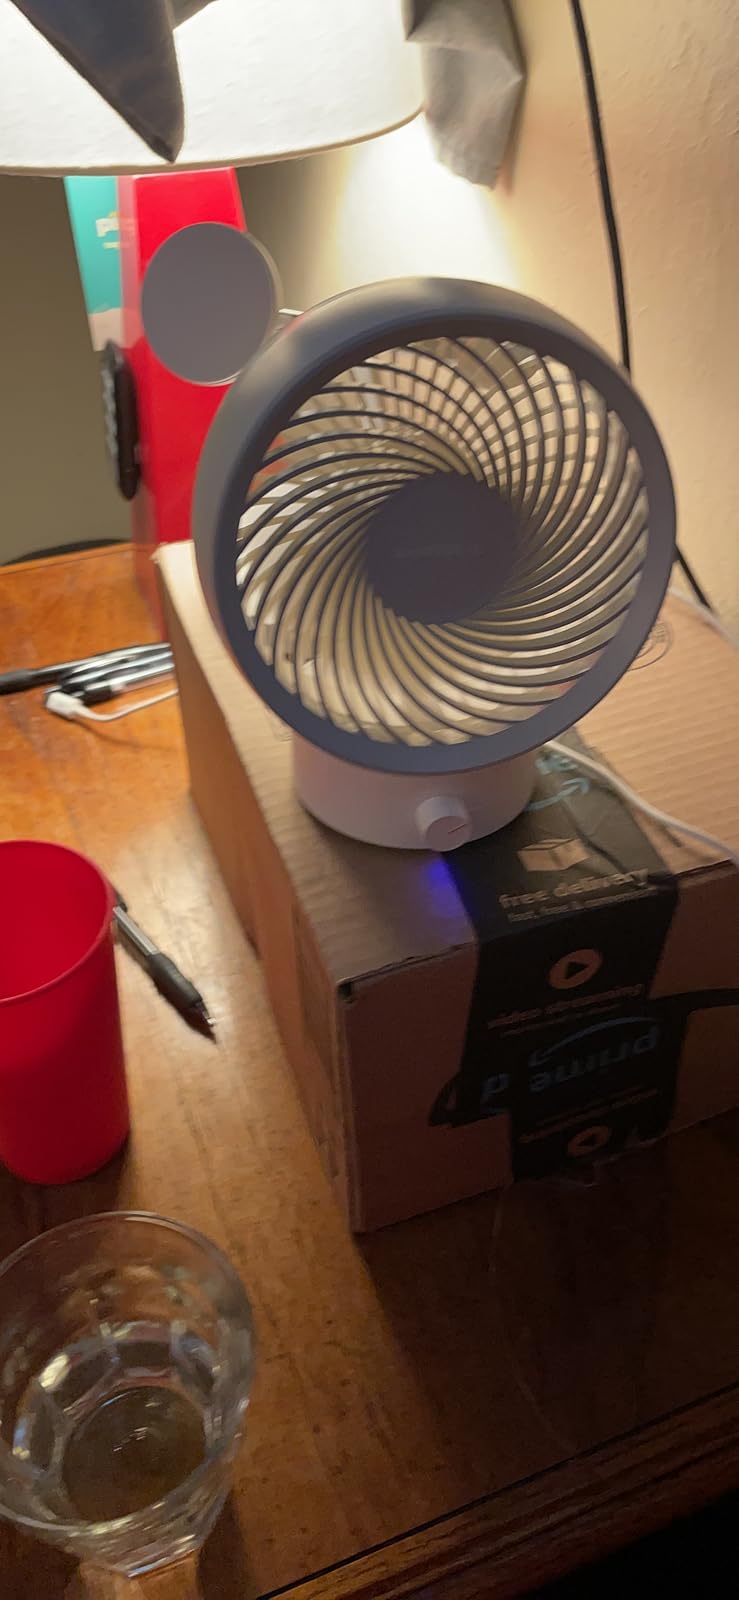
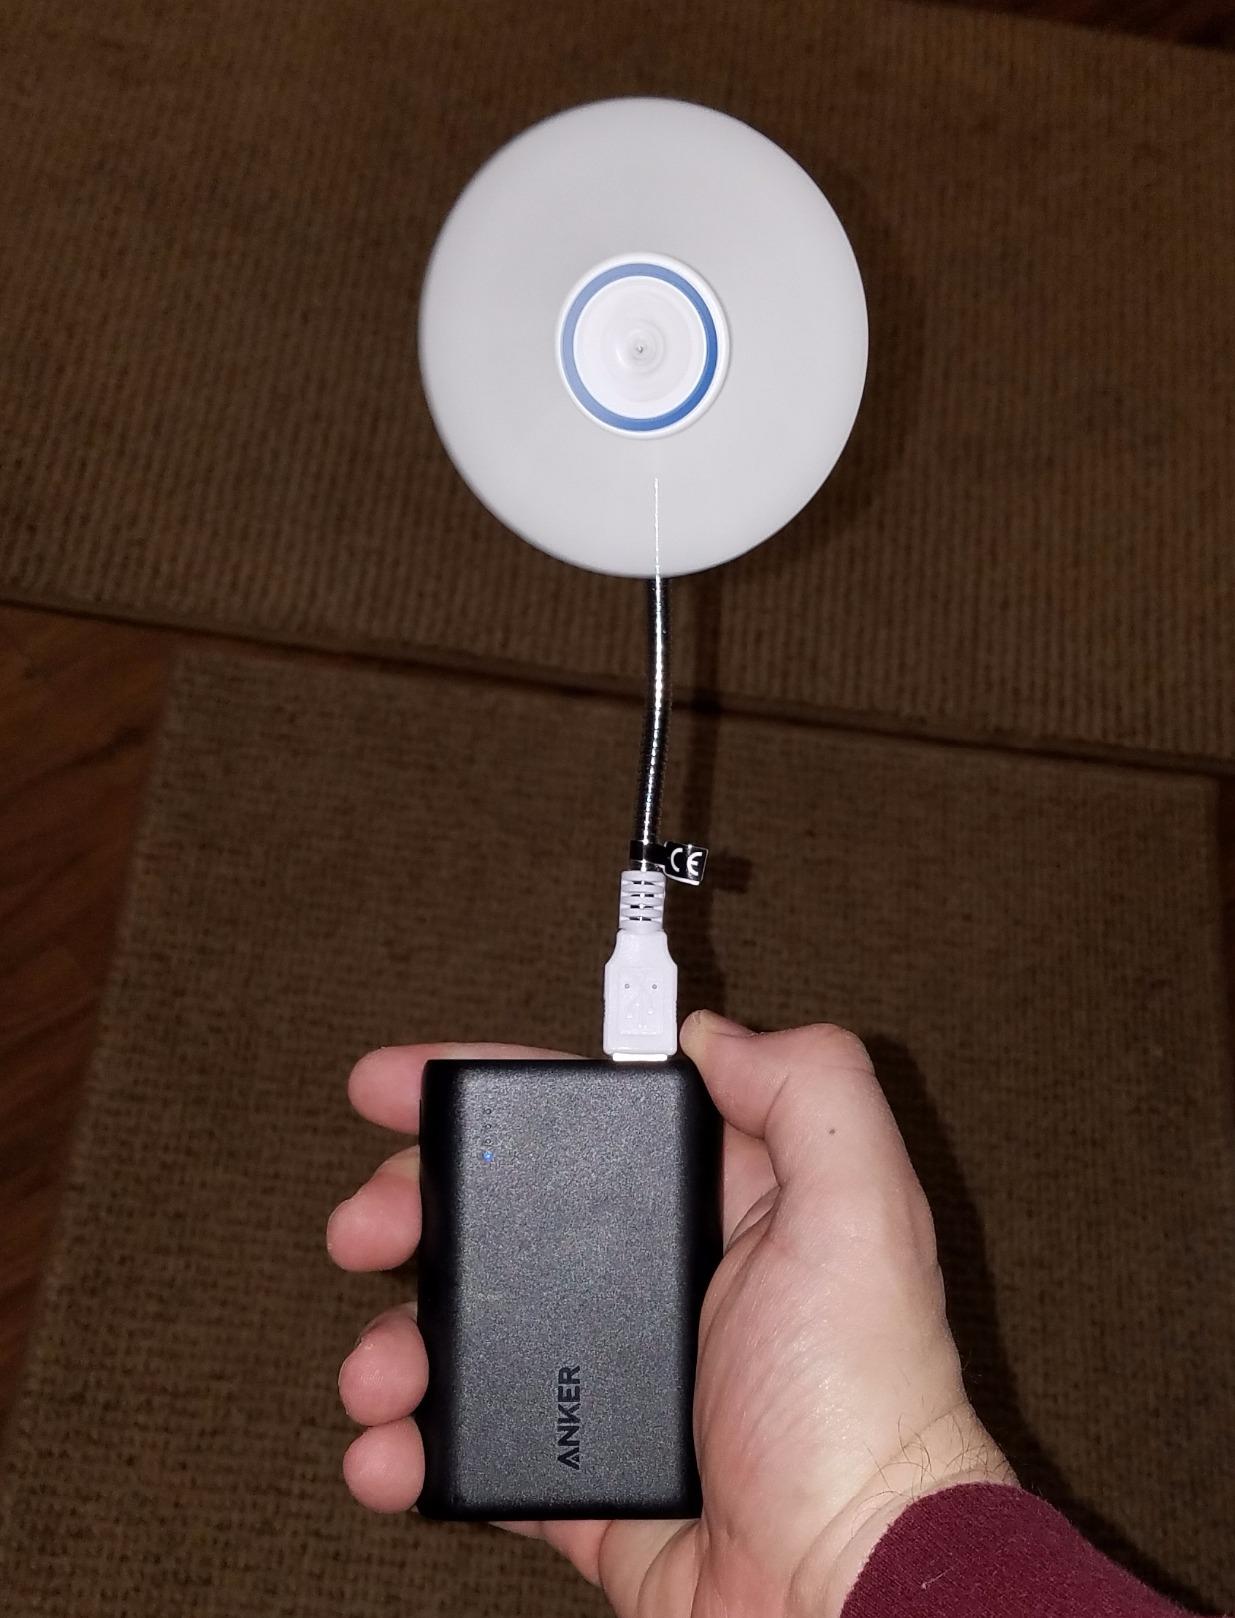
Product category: fan
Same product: no